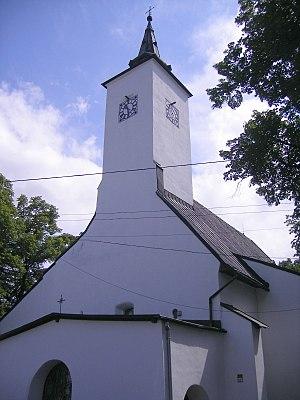
Martin est une ville de la région de Žilina en Slovaquie, à 30 km au sud-est de Žilina. Sa population est de 59 200 habitants. La ville est entourée des montagnes Velká Fatra et Malá Fatra. Elles atteignent jusqu'à 1 500 mètres et sont recherchées par les touristes.